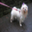
Label: dog